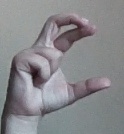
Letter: thal